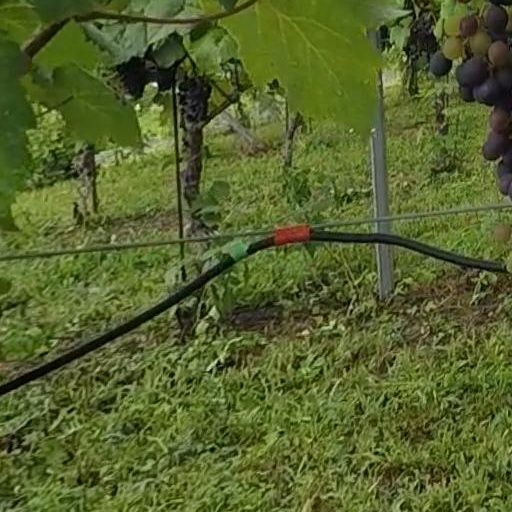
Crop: grape